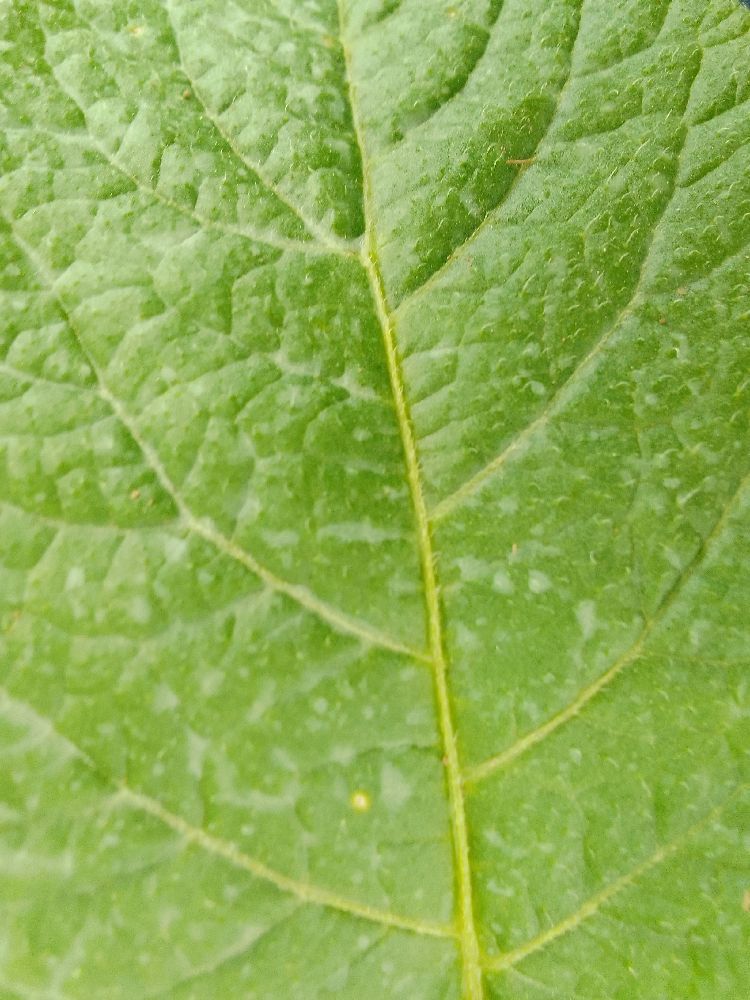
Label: Healthy